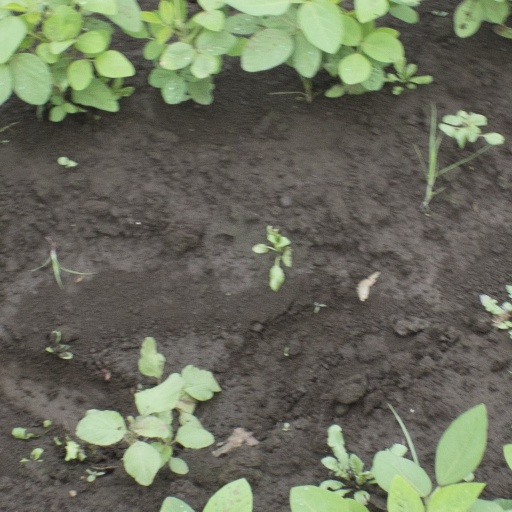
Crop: soybean